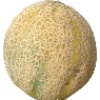
Label: Cantaloupe 2